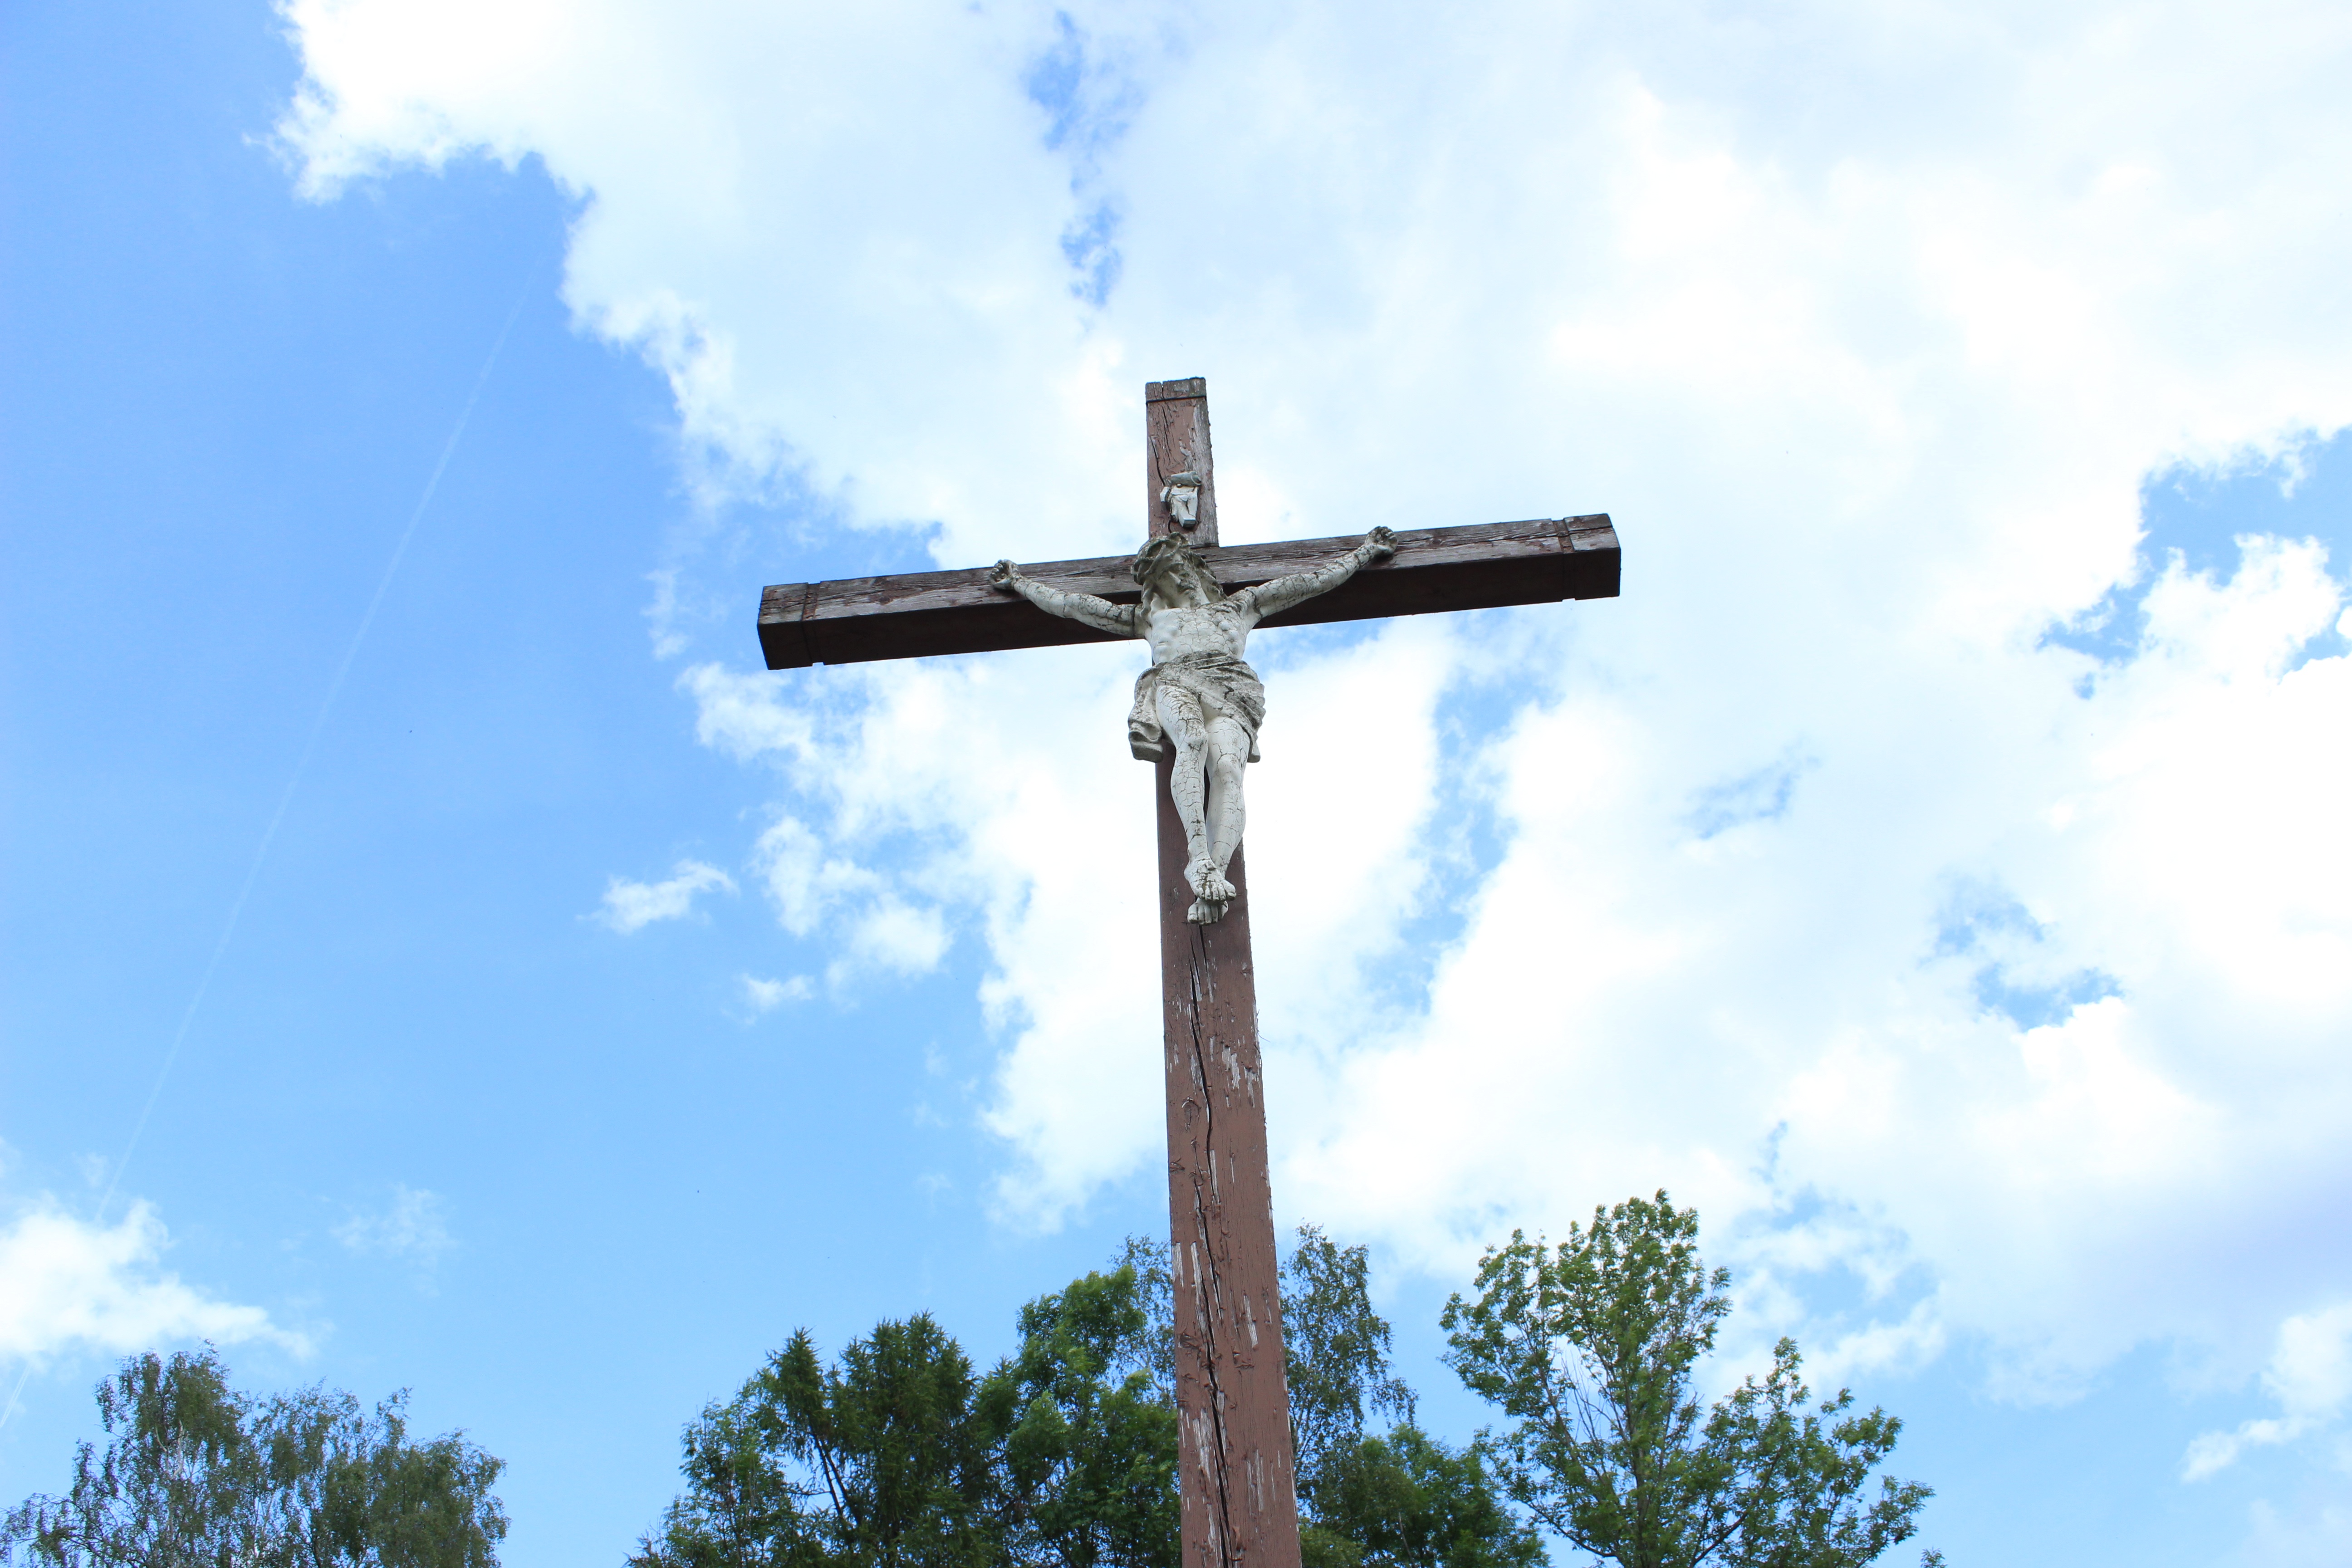
sky, wind, symbol, cross